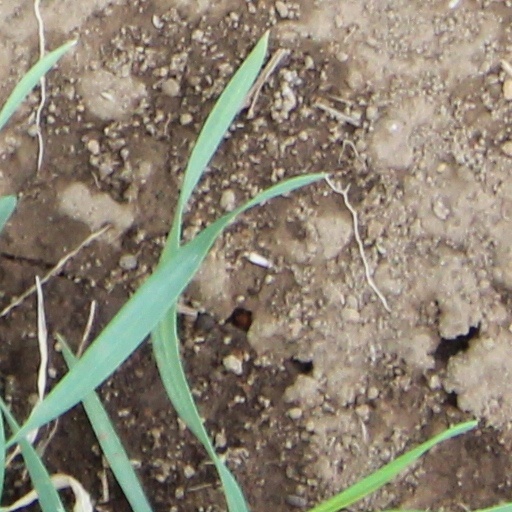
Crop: wheat